Stalemate in Southern Palestine

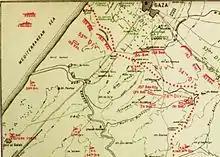
Sketch map showing western sector of the front line. Red dots indicate EEF positions consolidated in April

Permanent defences were constructed from the sea at Gaza to Shellal on the Wadi Ghazza. From Shellal a lightly entrenched line extended to El Gamli, before continuing south to Tel el Fara. The western sector stretched almost to Tel el Jemmi, and was strongly entrenched and wired, and defended by infantry. The Desert Column was responsible for outposts and patrols in the open plain stretching east and south of the eastern flank, and for harassing Ottoman forces at every opportunity, while wells and cisterns were mapped.